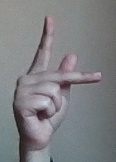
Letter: dha